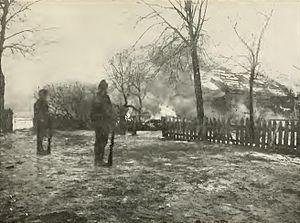
La Russie dans la Première Guerre mondiale est un des belligérant majeurs du conflit : d'août 1914 à décembre 1917, elle combat dans le camp de l'Entente contre les Empires centraux. Au début du XXᵉ siècle, l'Empire russe fait figure de grande puissance par l'immensité de son territoire, le chiffre de sa population, ses ressources agricoles. Son réseau ferroviaire et son industrie connaissent un développement rapide mais elle n'a pas encore rattrapé son retard sur les puissances occidentales, l'Empire allemand en particulier. La guerre russo-japonaise de 1904-1905, suivie de la révolution de 1905, révèlent les faiblesses de son appareil militaire et mettent à nu de profonds clivages politiques et sociaux auxquels s'ajoute la question des minorités nationales. Les rivalités opposant la Russie à l'Allemagne et à l'Autriche-Hongrie l'entraînent à conclure une alliance avec la France et s'impliquer dans les affaires des Balkans. La crise de juillet 1914 ouvre un conflit général où la Russie est alliée de la France et du Royaume-Uni.